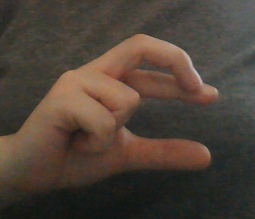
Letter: thal